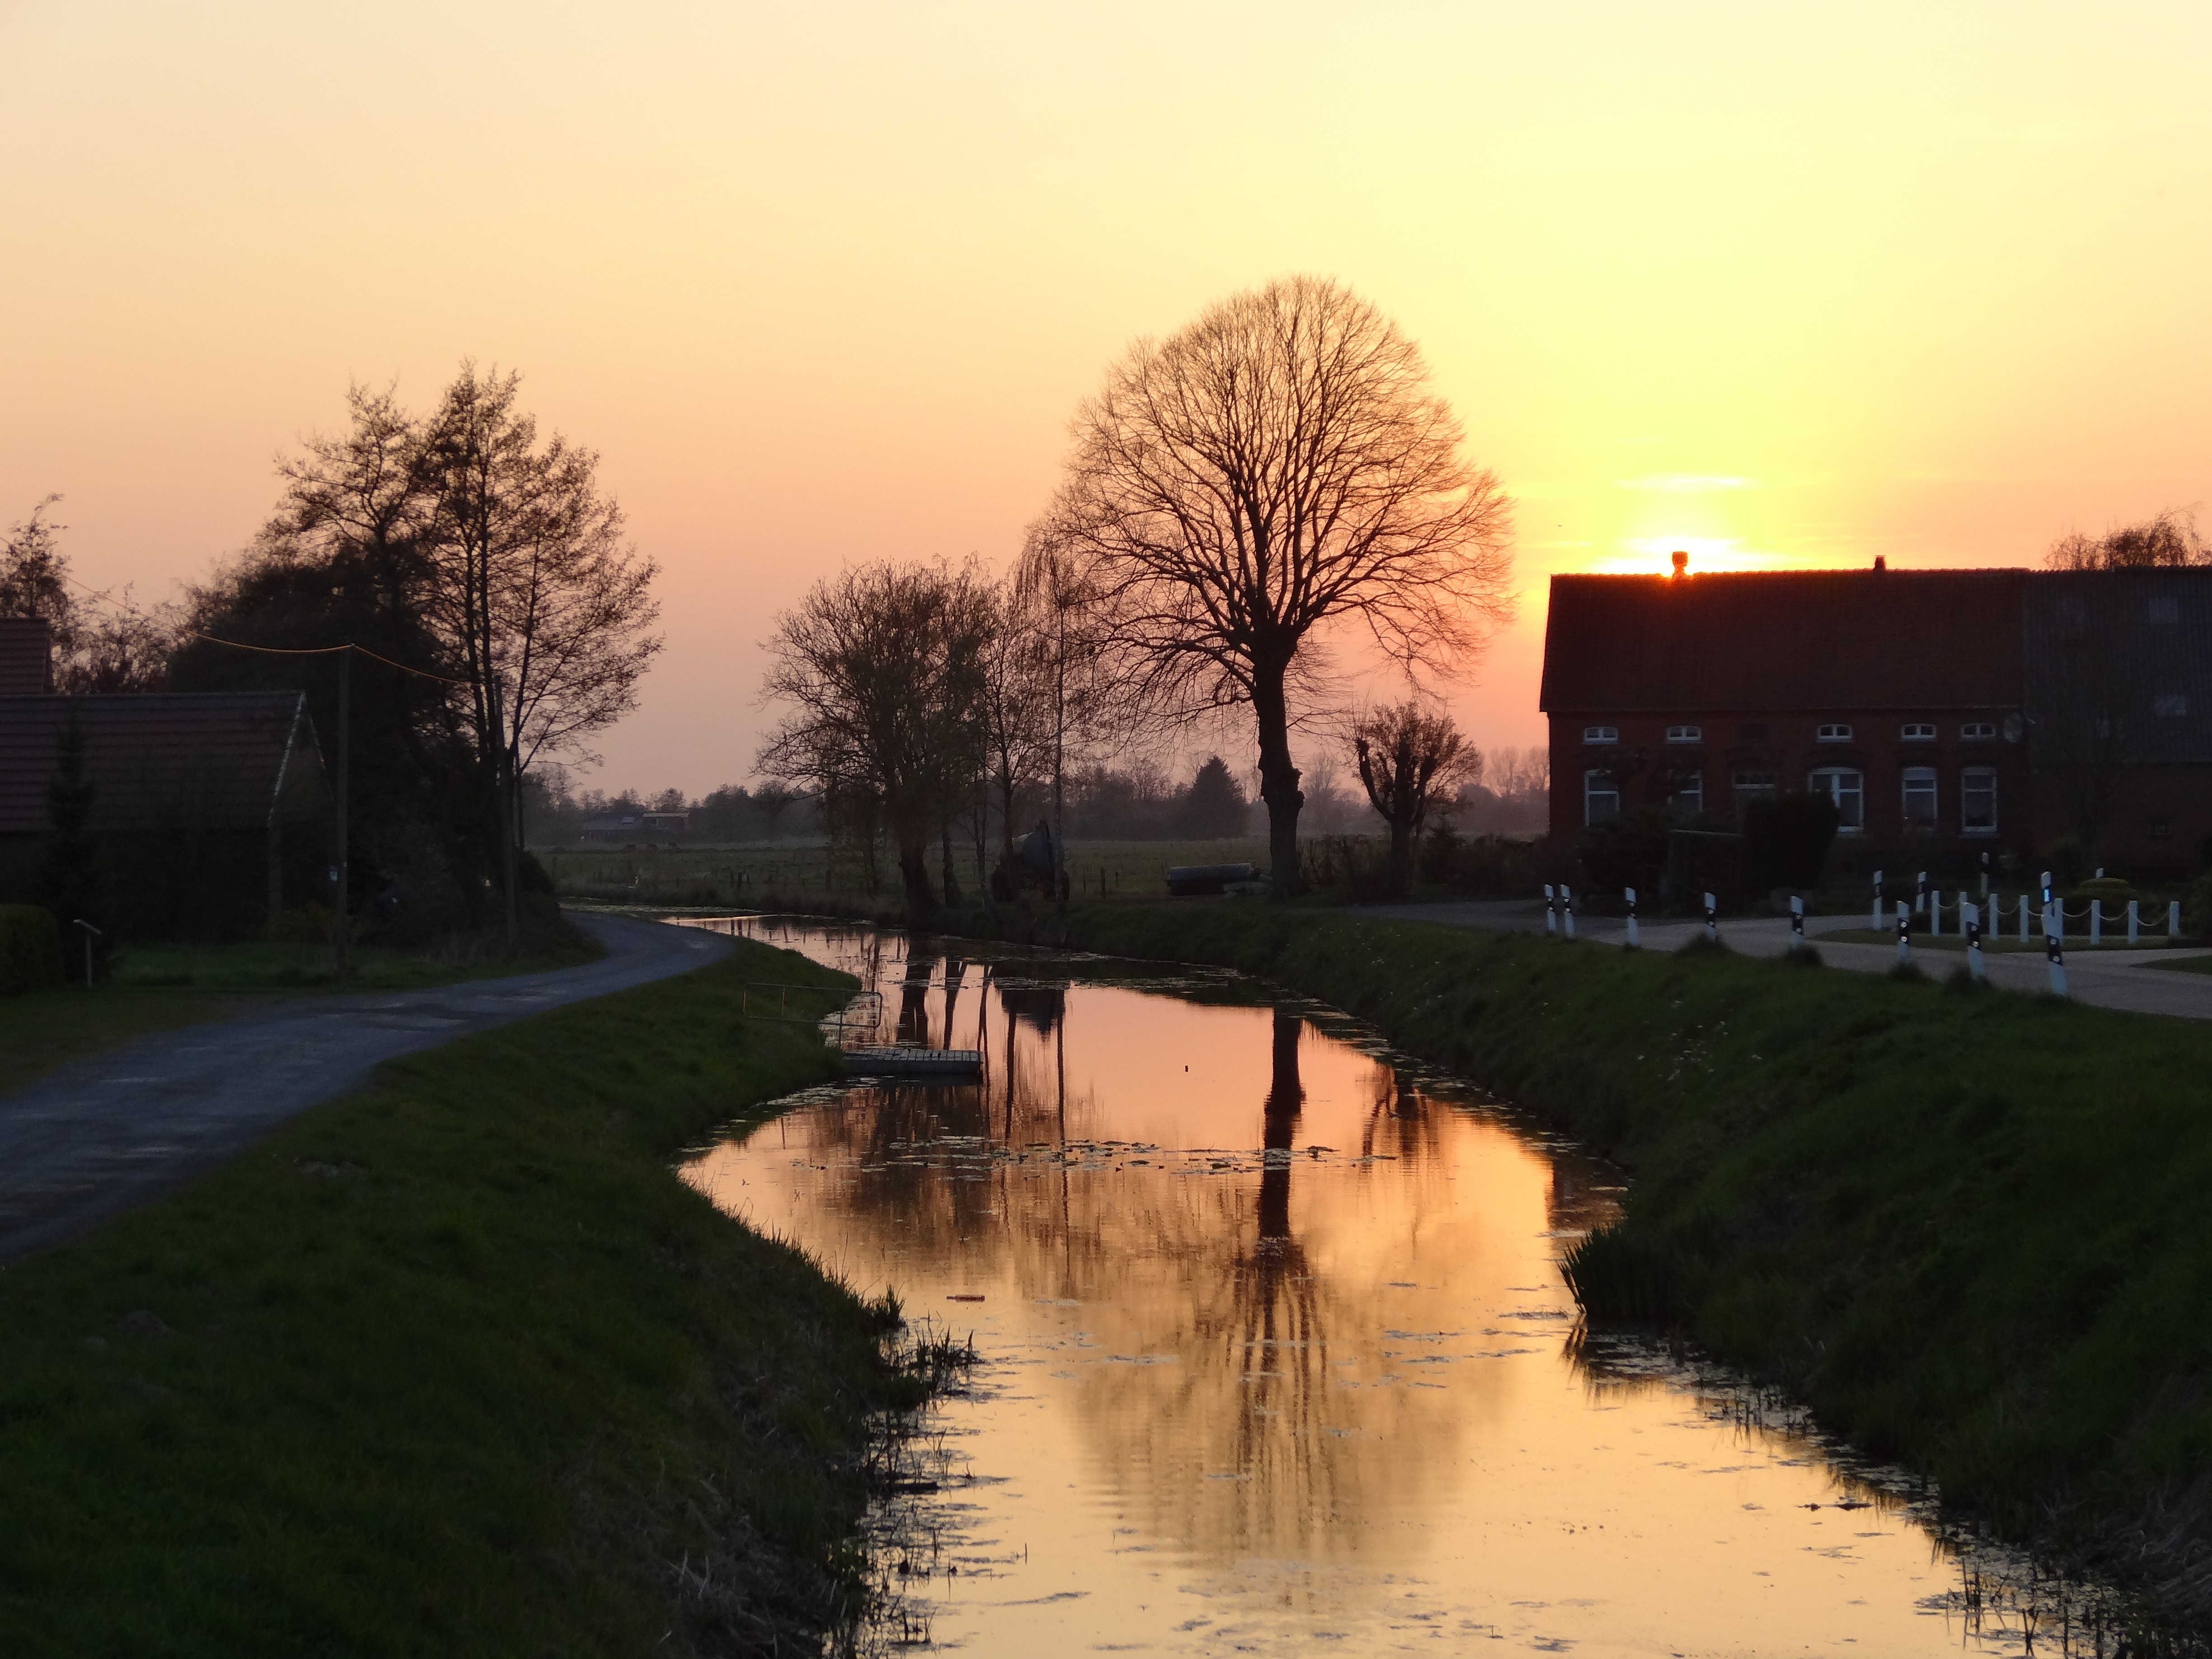
landscape, tree, water, horizon, winter, plant, sky, sun, sunrise, sunset, sunlight, morning, lake, dawn, home, river, canal, dusk, evening, reflection, romance, rest, waterway, bank, wetland, floodplain, mood, abendstimmung, watercourse, mirroring, afterglow, evening sky, phenomenon, bayou